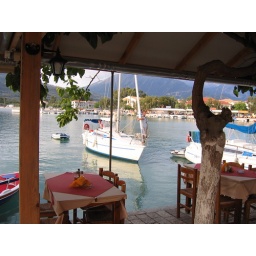
Terras van een restaurant aan het water in Griekenland.